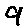
Label: 9